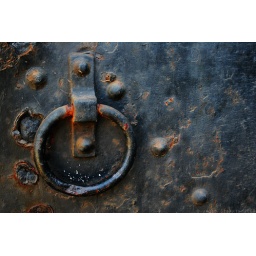
A door handle at an abandoned naval base in San Francisco